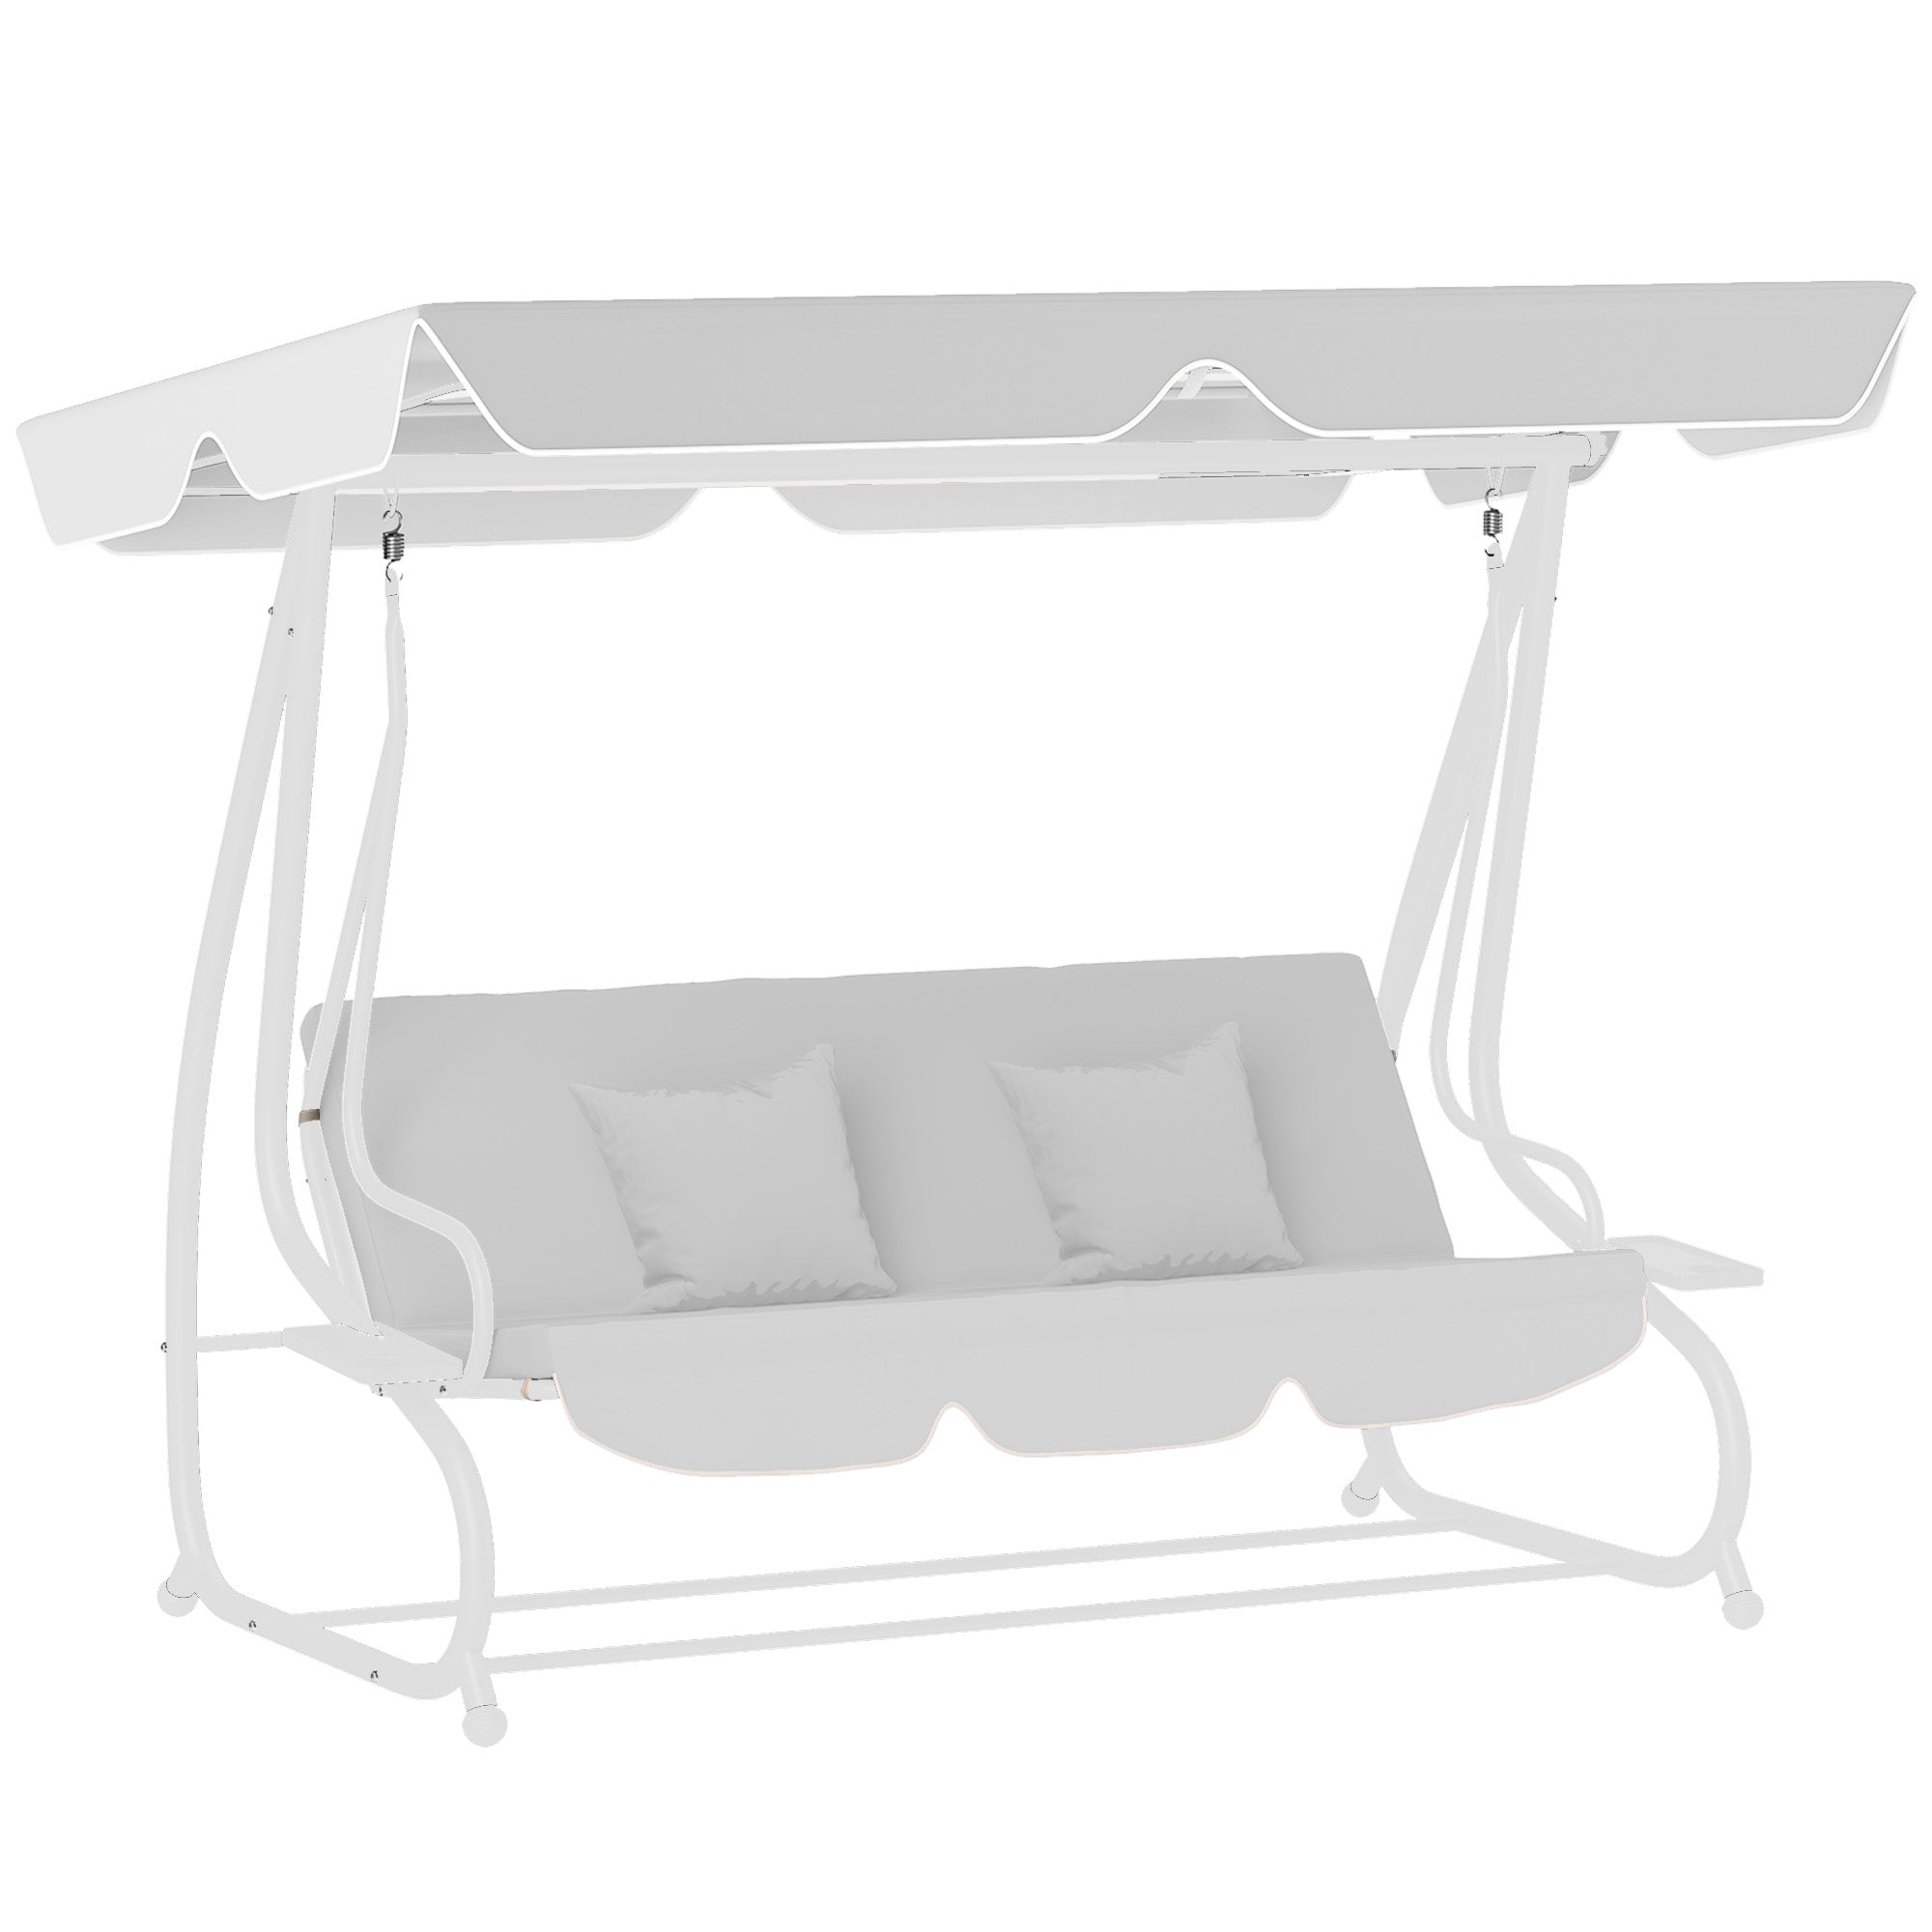
Outsunny 145 x 200Wcm Swing Chair Canopy Replacement - Light Grey
Refresh your garden swing with this Outsunny replacement canopy. It's made to to fit 170W x 110Dcm three-seater swing canopy frames. Made from 230g/m√Ç¬≤ polyester fabric, it is weather-resistant - shields you from UV30+ rays and light rain and wind. Thanks to the hook and loop fasteners, it's very easy to fit on and take off. Features: Only fits 170W x 110Dcm three-seater swing canopy frames Oxford cloth with inner coating. Water-resistant and provides UPF30+ protection Corner pockets and hook and loop fastenings for easy installation Easy to fold away when not being used, to prolong use Measure swing chair frame before use Specification: Colour: Light Grey Material: 230g/m√Ç¬≤ Polyester Overall Dimensions: 200W x 145Dcm Suitable Swing Chair Dimensions: 170W x 110D x 18Hcm Windproof Level: 3-4 (12-28 km/h) Snow Load Capacity: 5 kg/m√Ç¬≤ Item Label: 84A-346V00LG Note: Please ensure your swing frame is measured before purchase to achieve a proper canopy fit Package Includes: 1 x Swing Canopy Replacement;
Brand: By Wave Collection
Category: Home & Garden > Lawn & Garden > Outdoor Living > Porch Swing Accessories > Porch Swing Covers